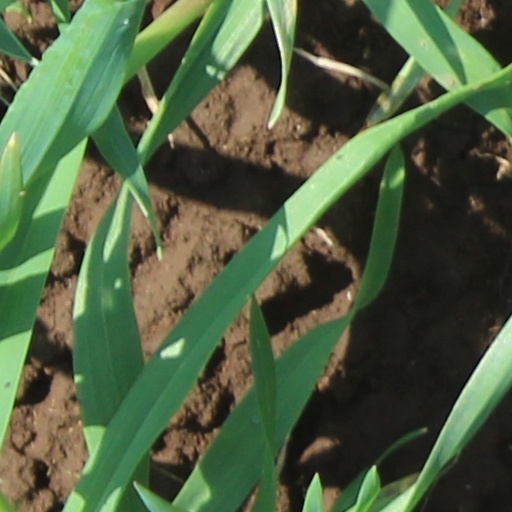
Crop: wheat